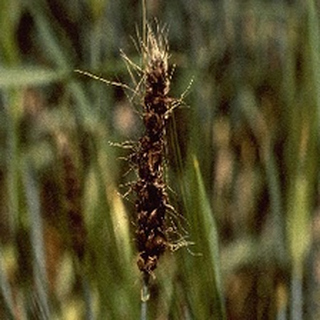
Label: wheat_smut